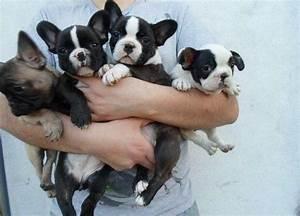
dog